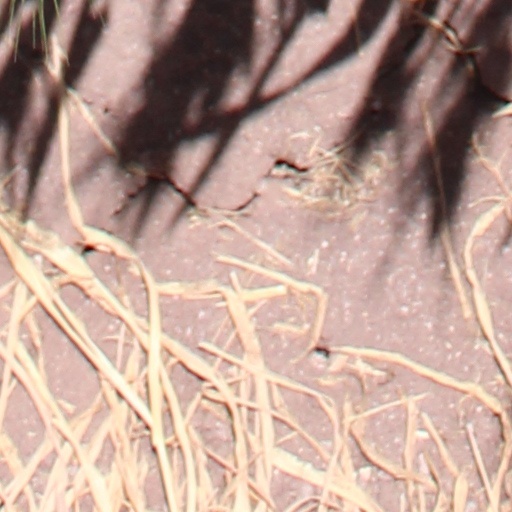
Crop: wheat